New Brunswick Route 2

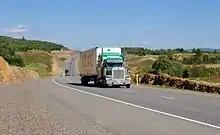
Route 2 in York County

From the early upgrades of these local roads in the 1960s under Trans-Canada Highway funding (which became designated Route 2) until the mid-1980s, very little was done to improve New Brunswick highways (aside from some re-alignment of Route 2 west of Fredericton with the flooding created by the Mactaquac Dam construction in 1968), leading to significant deterioration of the Trans-Canada Highway in New Brunswick. By the mid-1980s Route 2 was a significant traffic hazard and a major embarrassment to the province.